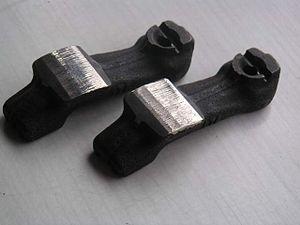
Poussoirs pour arbre à cames usés anormalement --Jean-Jacques MILAN 00:35, 14 Nov 2004 (UTC)